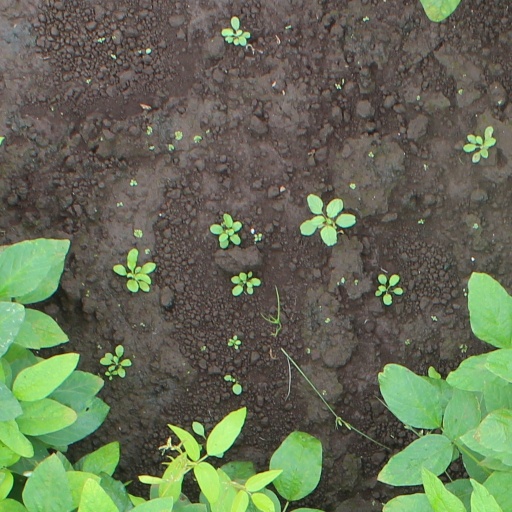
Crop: soybean